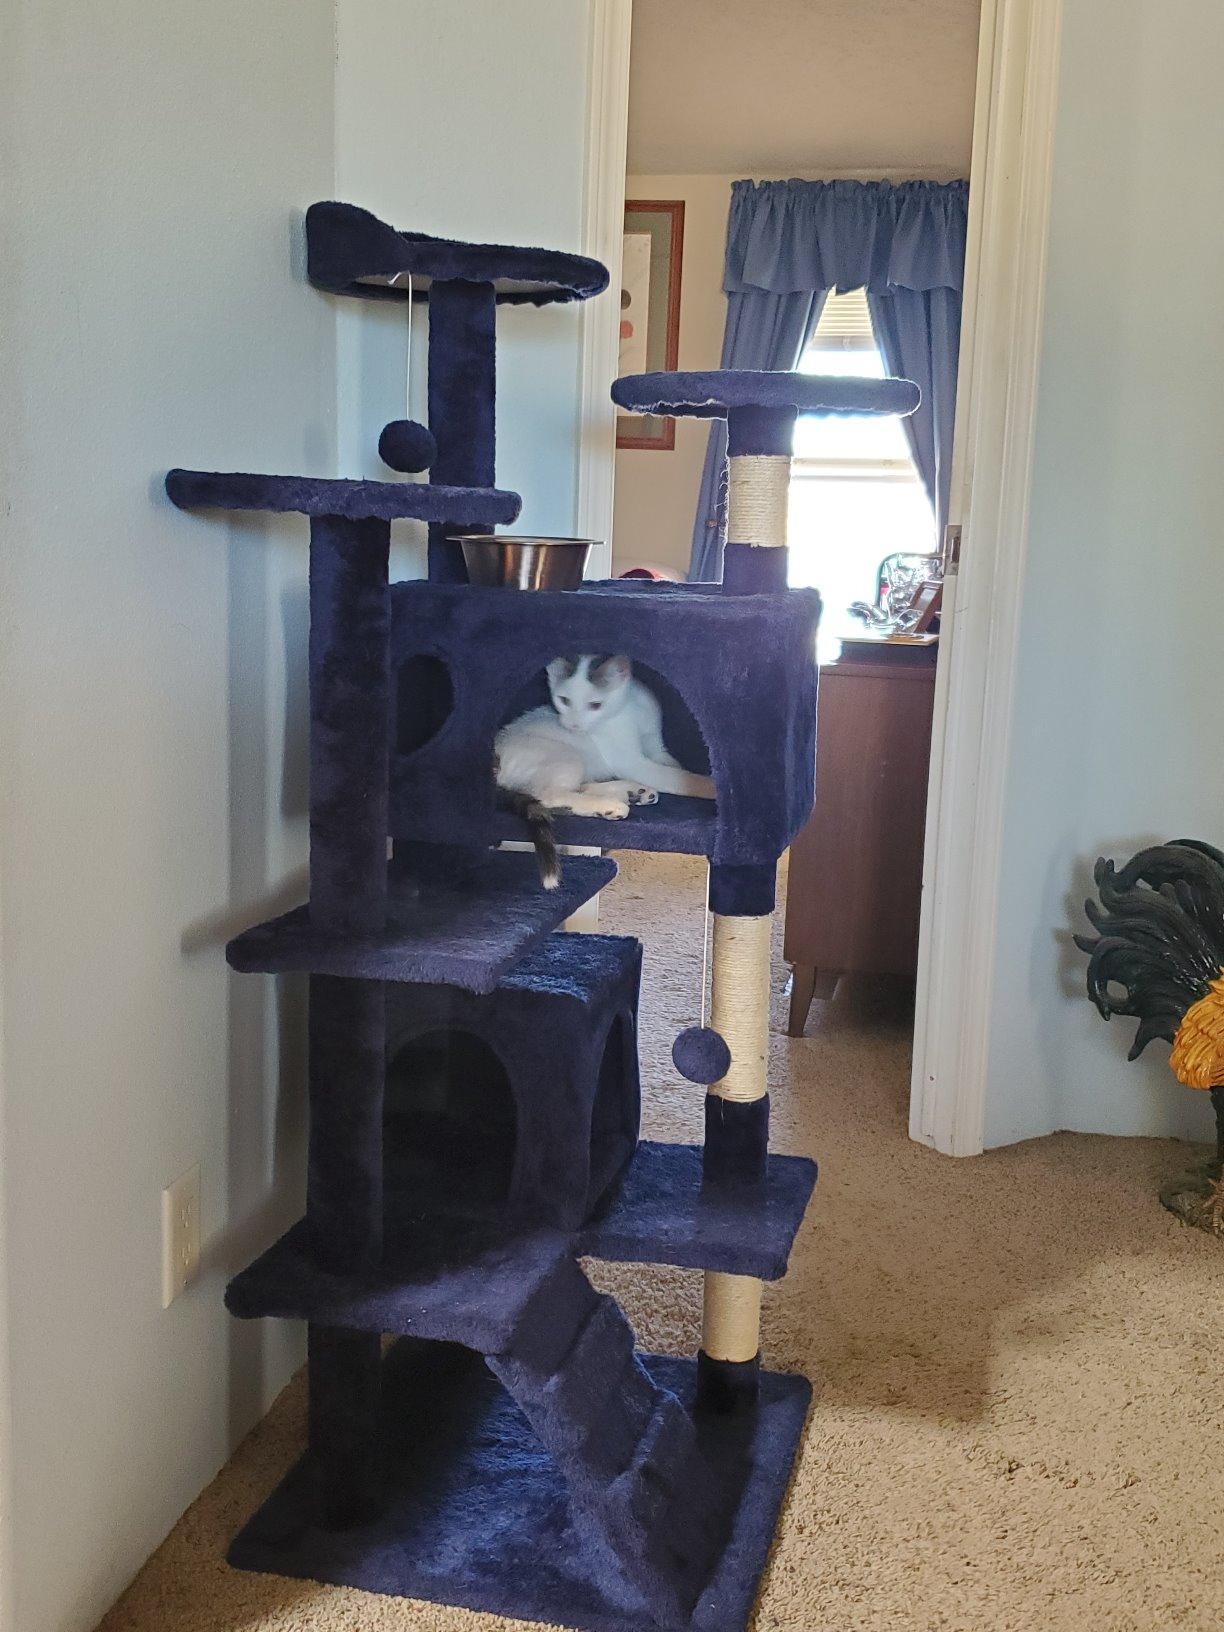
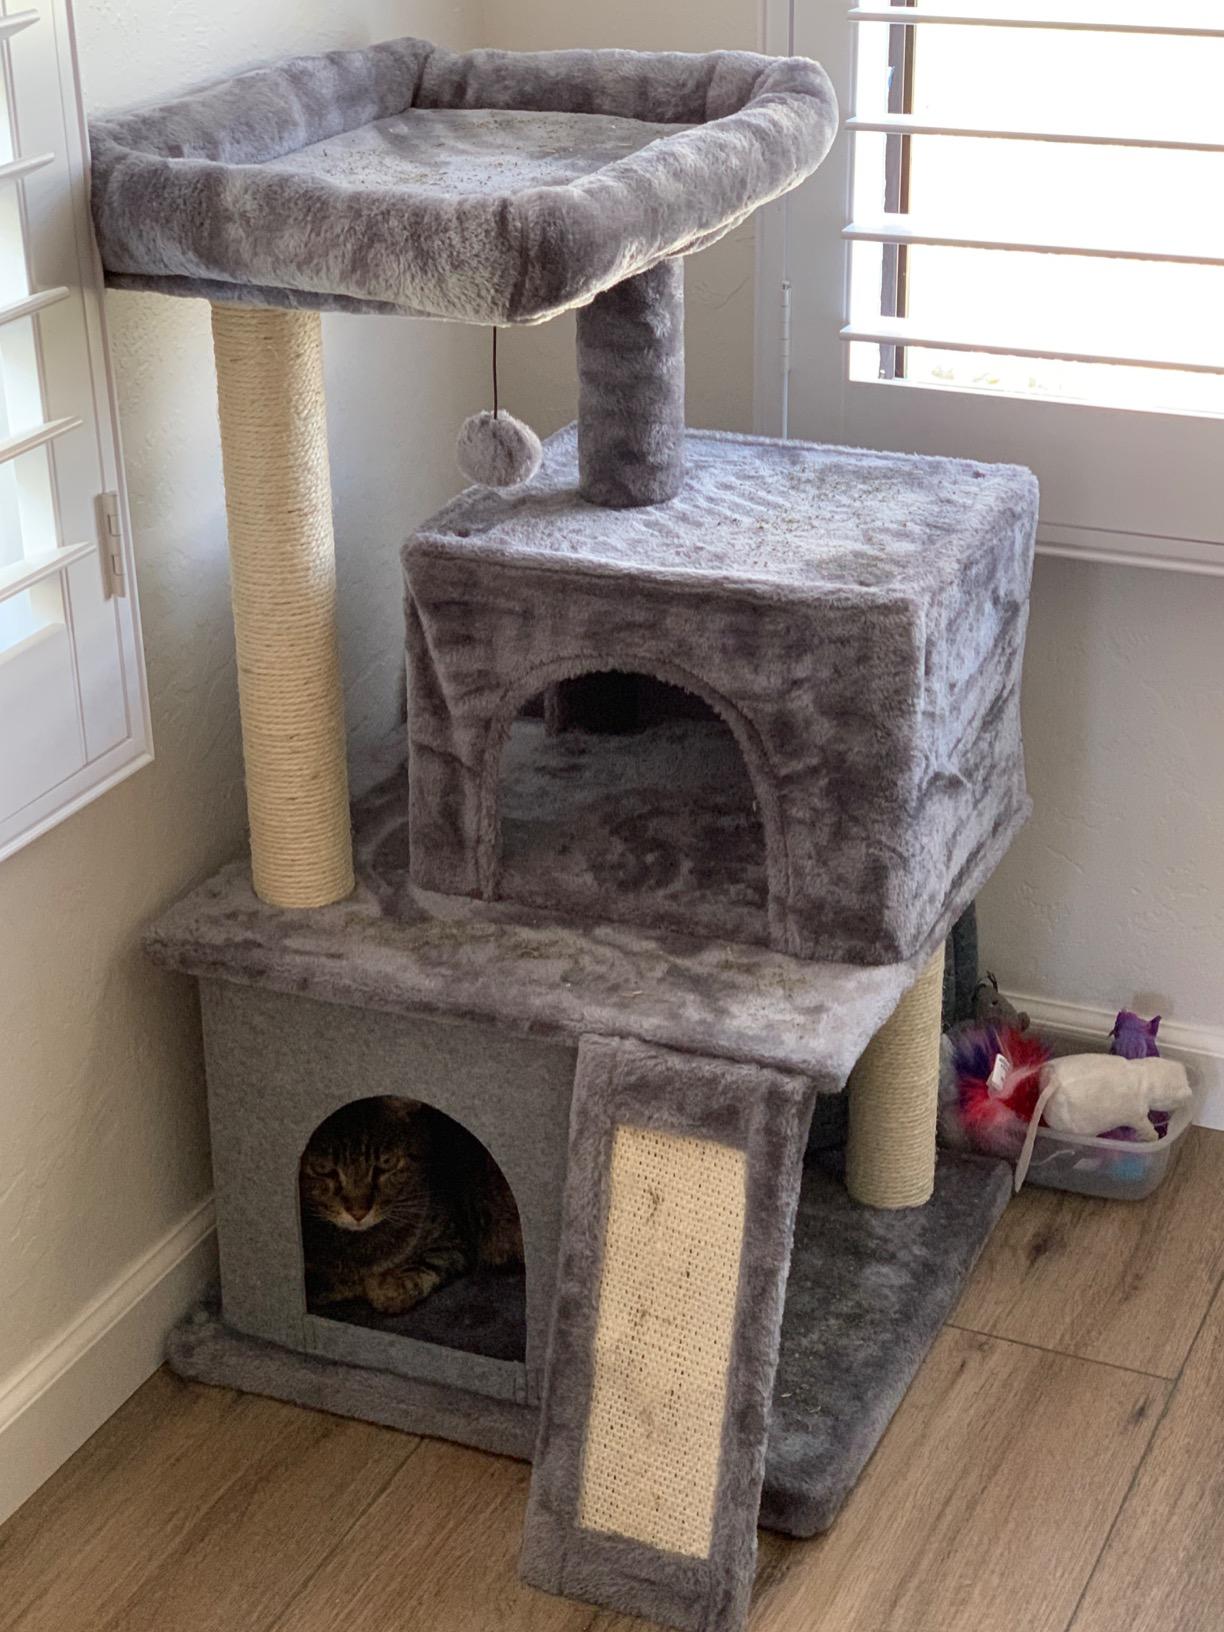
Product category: items_cat tree
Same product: no